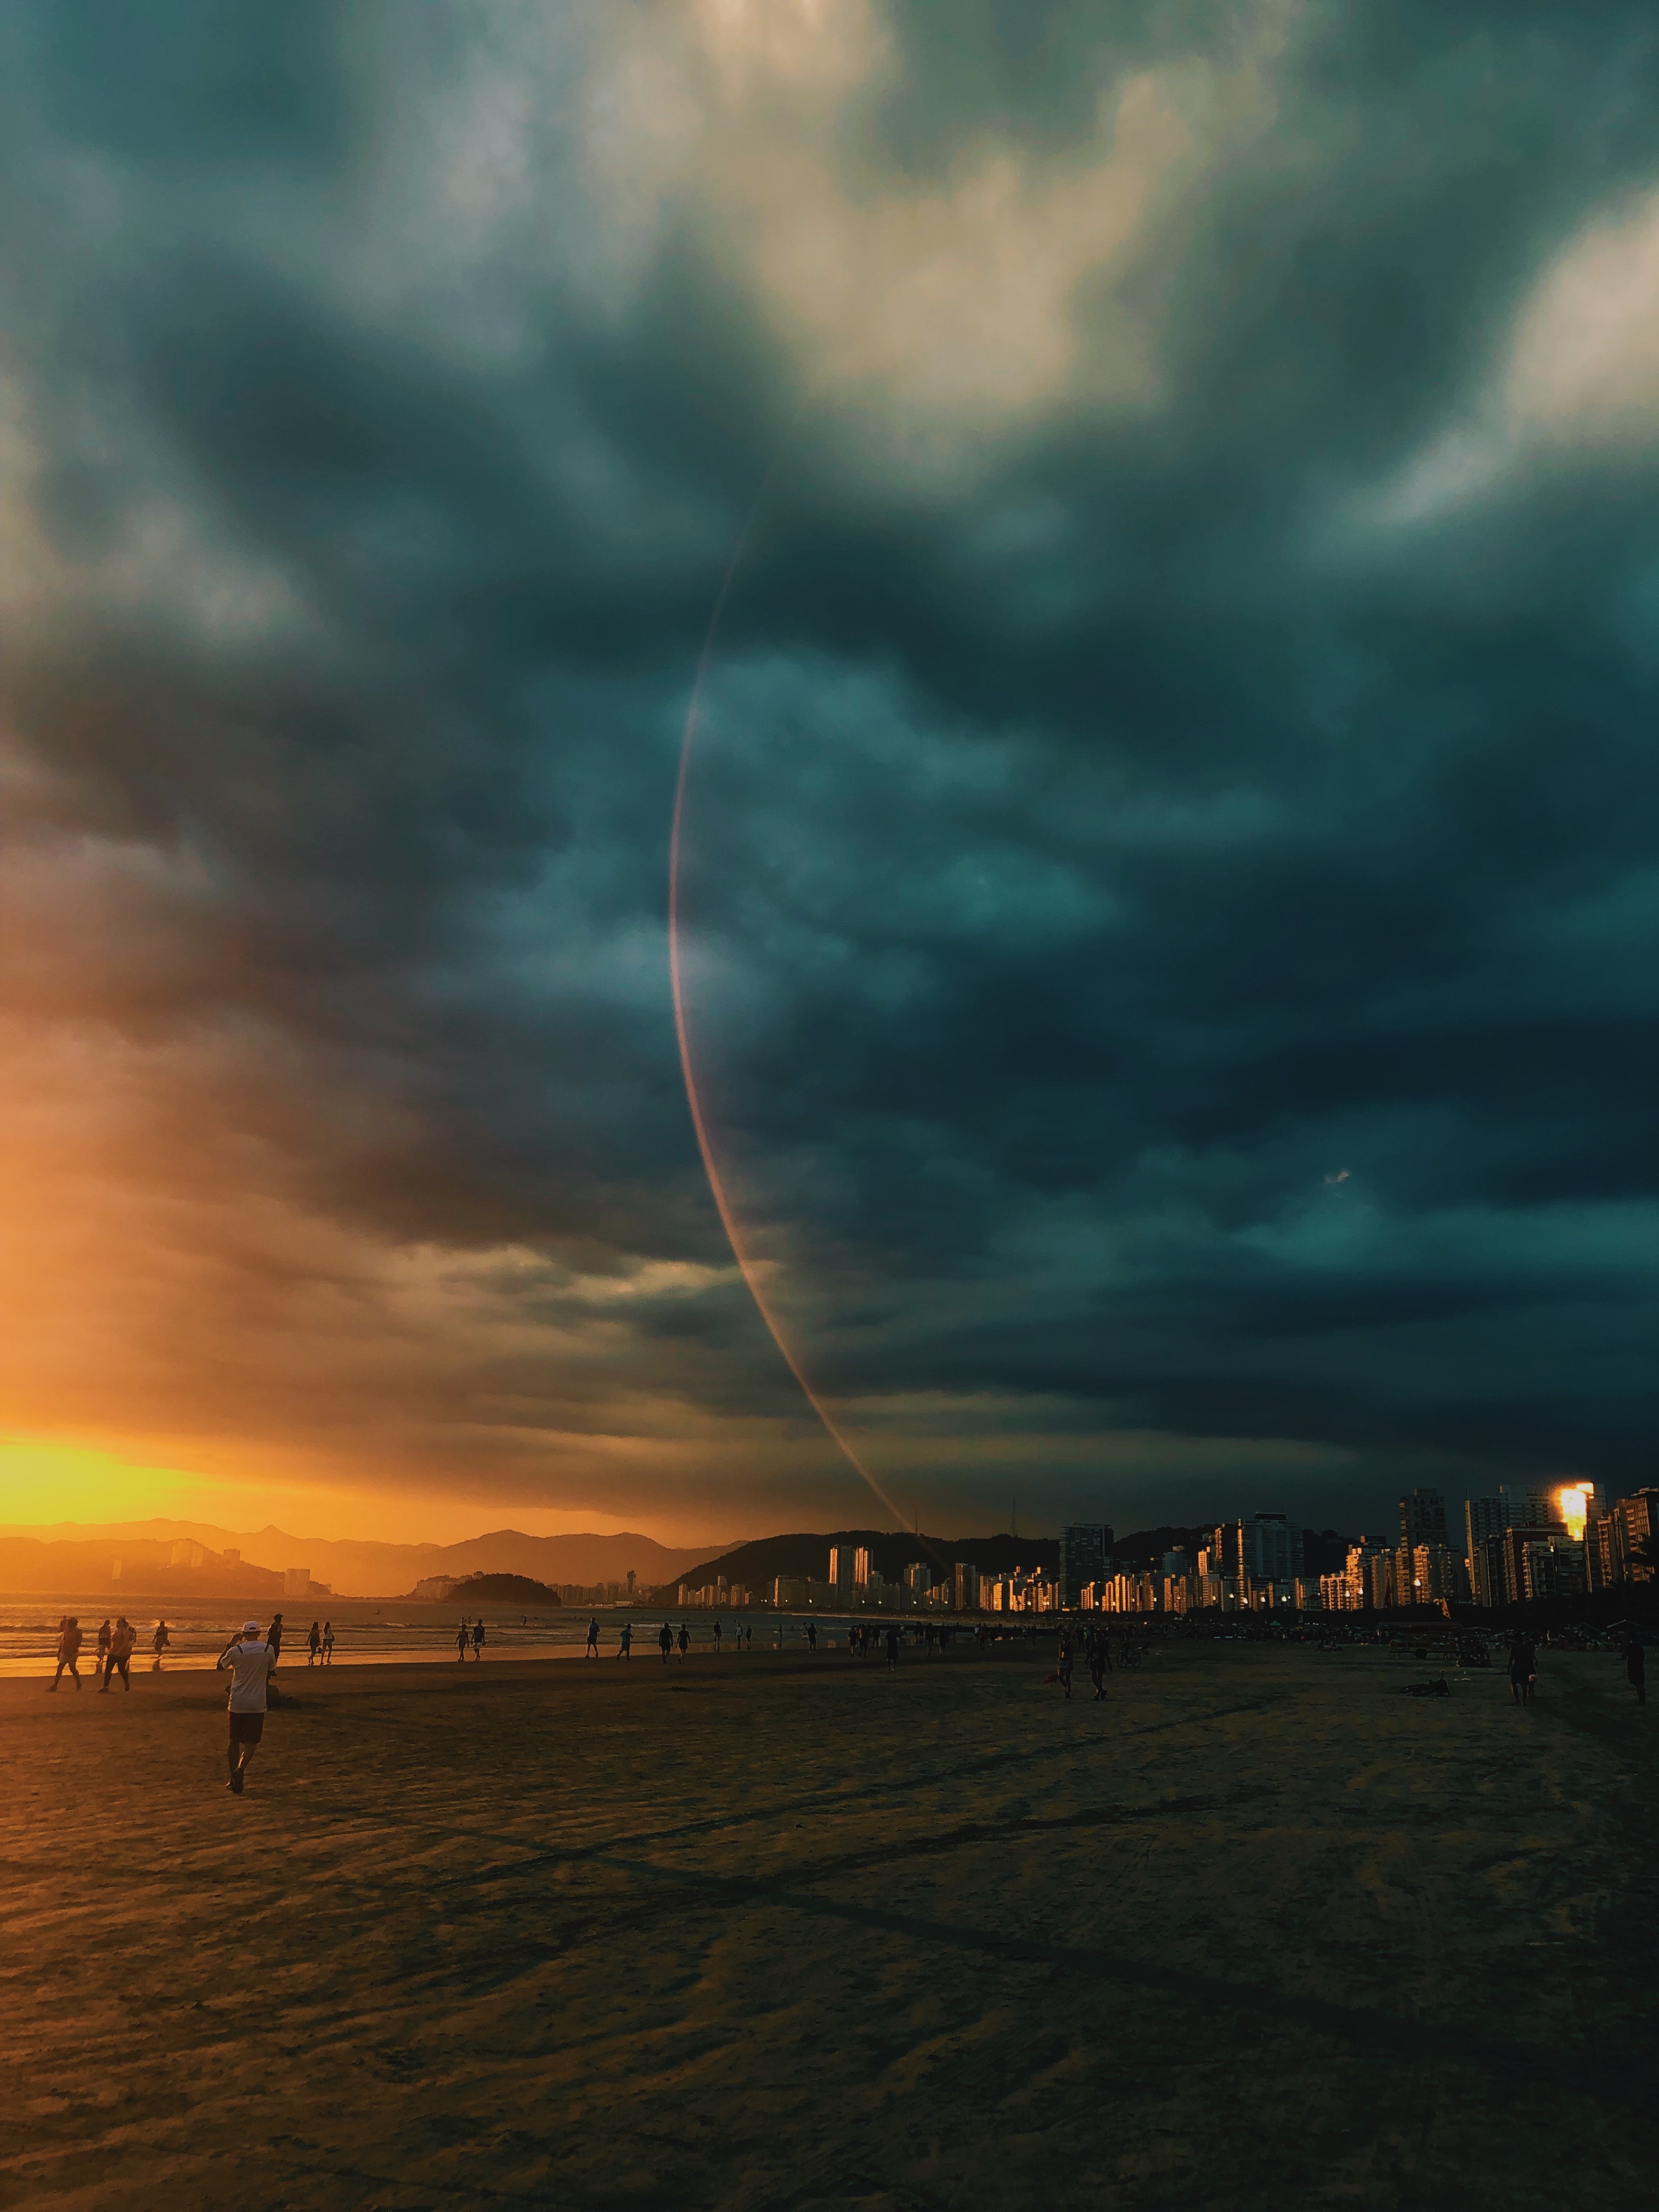
sky, horizon, cloud, atmosphere, evening, sunset, daytime, dusk, atmospheric phenomenon, afterglow, sea, morning, sunrise, ocean, calm, red sky at morning, meteorological phenomenon, photography, dawn, stock photography, landscape, wave, coast, beach, wind